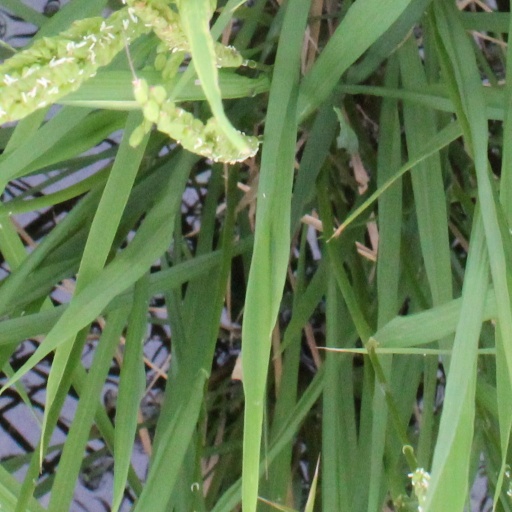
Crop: rice